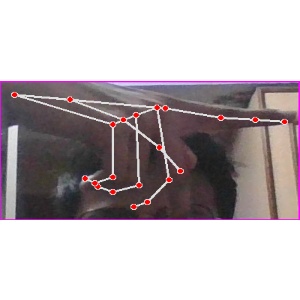
अक्षर: प